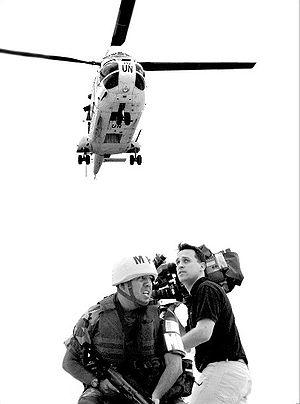
Émeute à Pétionville.
Le journaliste reporter d'images est un journaliste de télévision ou d'agences d'images vidéo.
Un reporter est un journaliste dont le métier consiste à collecter et rapporter des informations sur un événement ou un sujet d'une certaine actualité, en se déplaçant le plus souvent sur les lieux mêmes de ces faits significatifs.
La Mission des Nations unies pour la stabilisation en Haïti, en abrégé MINUSTAH, est une mission de maintien de la paix de l’Organisation des Nations unies en Haïti en opération de 2004 au 15 octobre 2017. La composante militaire de la mission est dirigée par l’armée de terre brésilienne. Le commandant de la force est brésilien.
Le reporter-photographe est un photographe qui œuvre dans le domaine du journalisme : il réalise des photos pour illustrer l'actualité dans le cadre d'un reportage. Il peut être amené à écrire des légendes et/ou un texte plus développé pour accompagner ses images, faisant ainsi du photojournalisme.